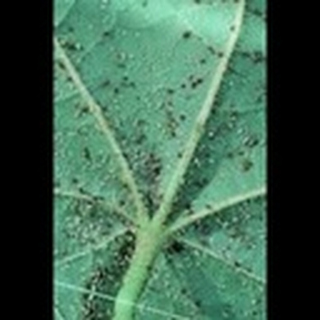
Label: cotton_aphids